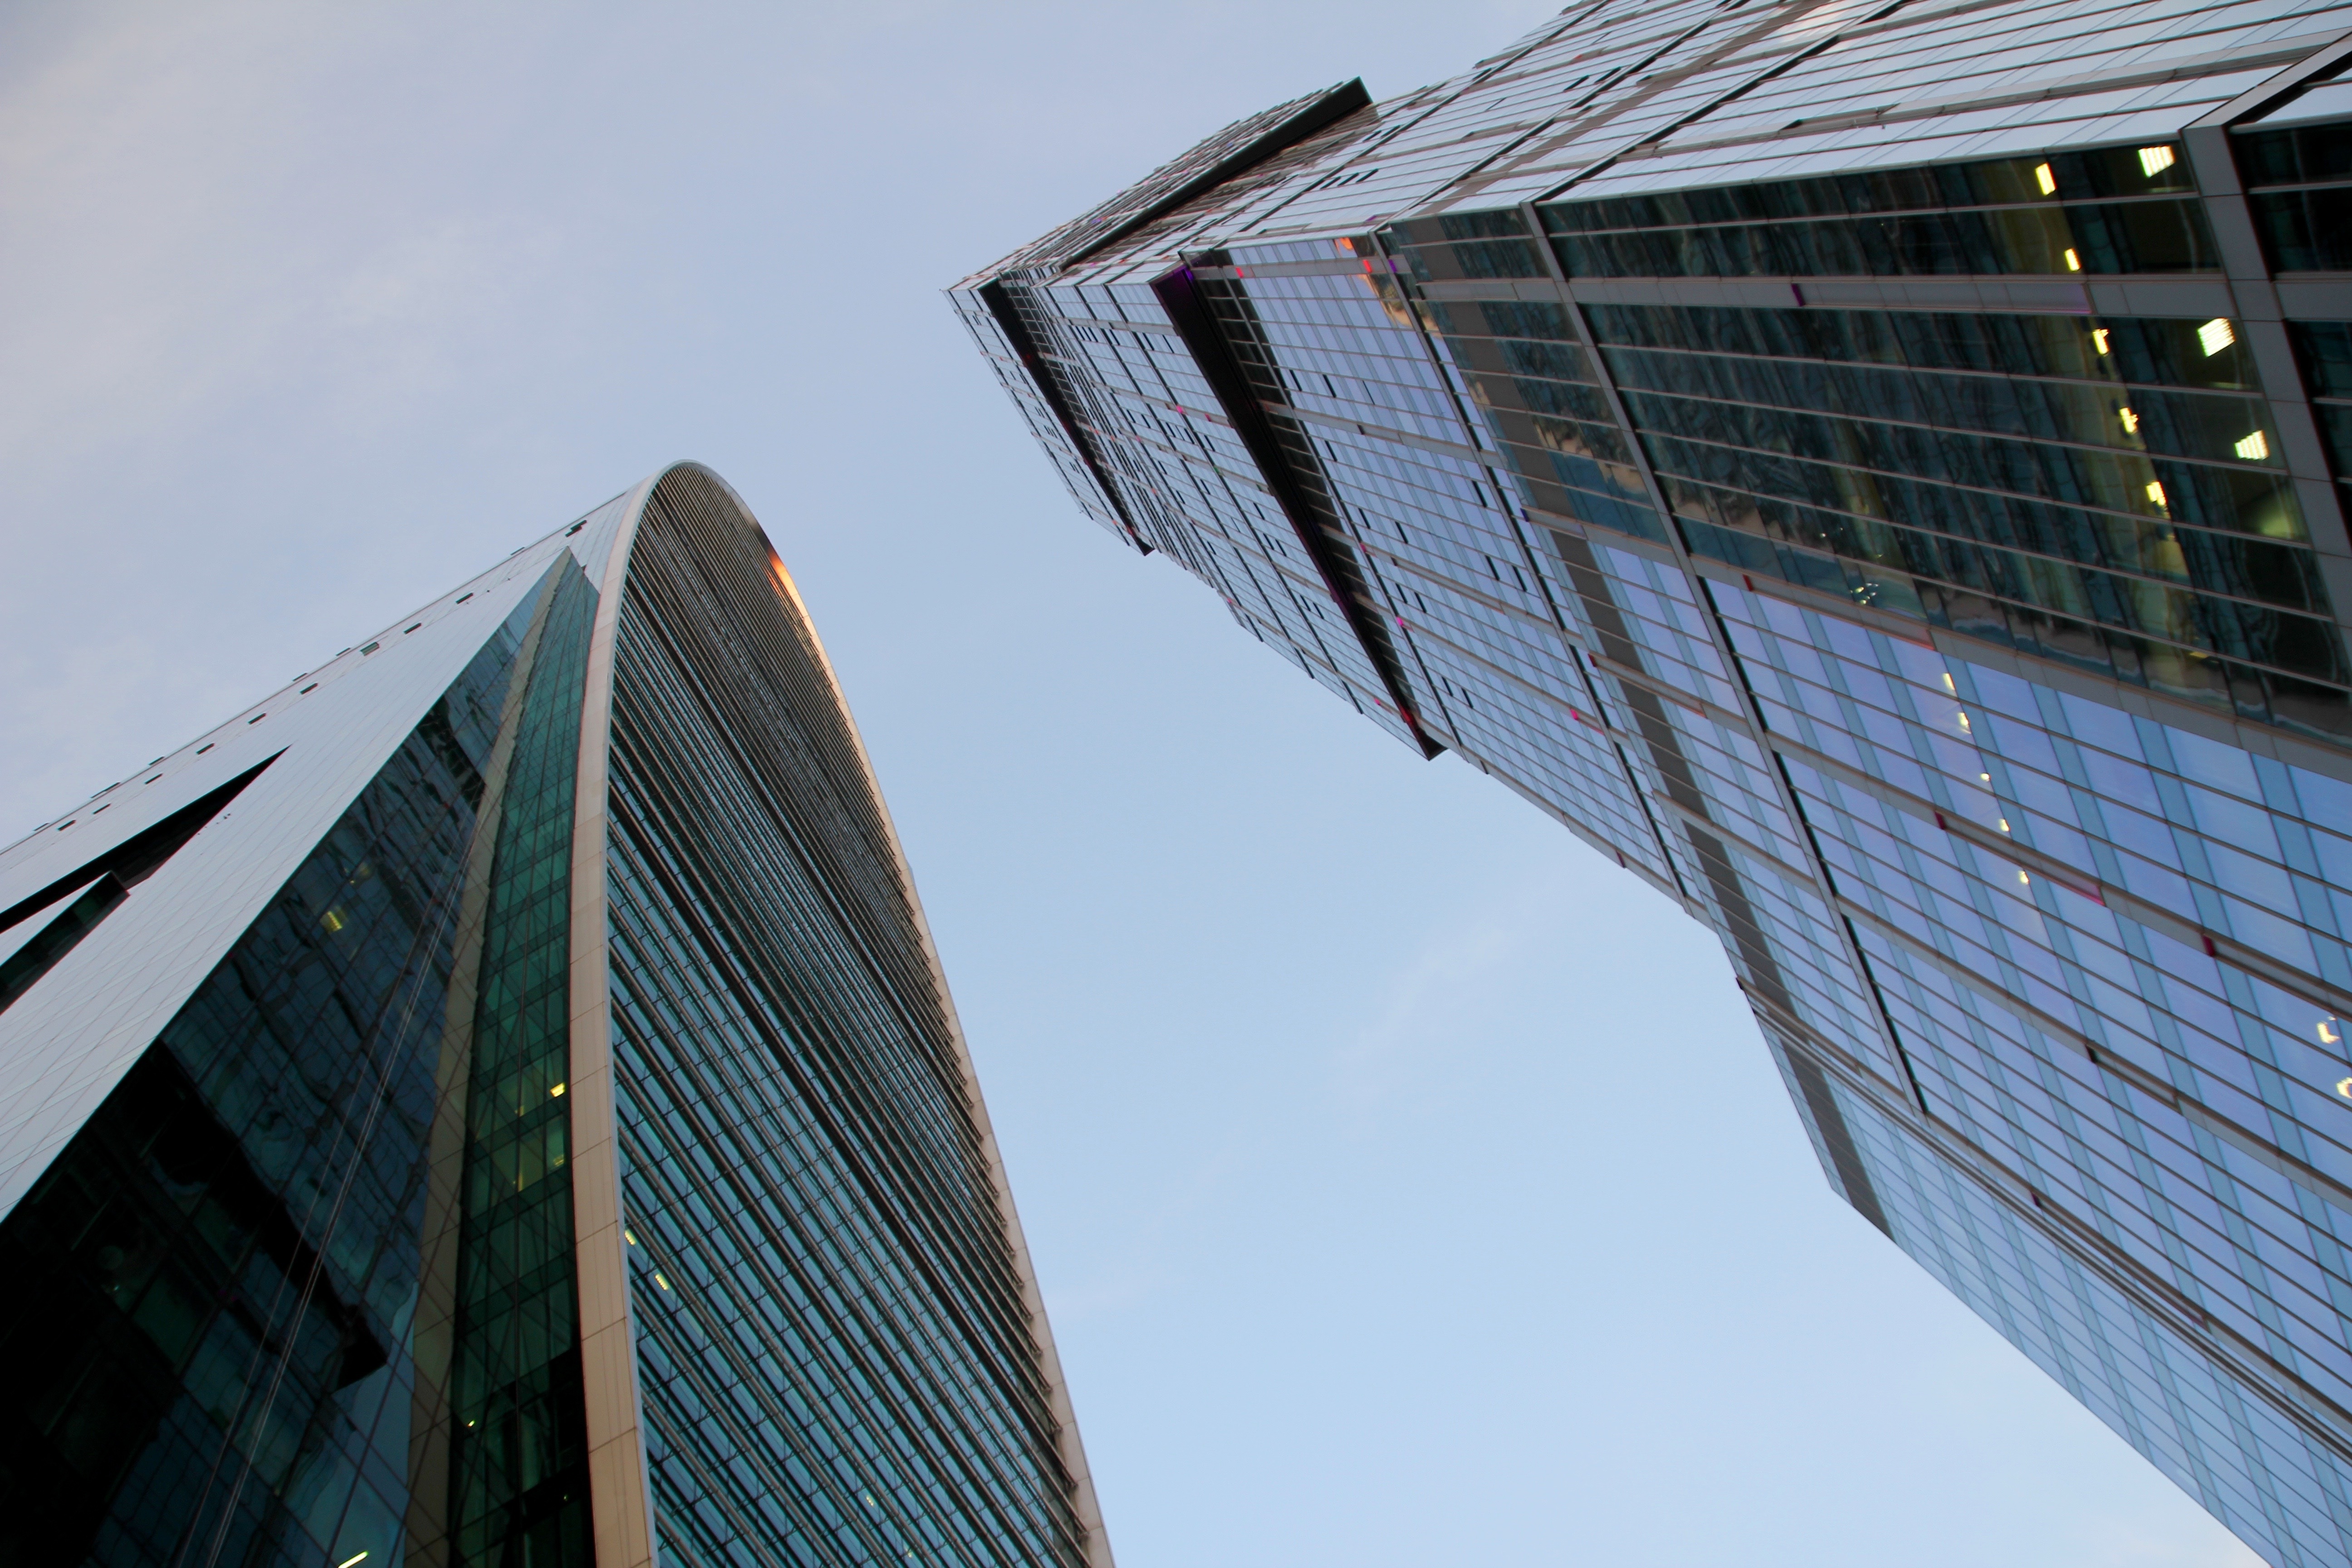
architecture, structure, sky, sunlight, glass, roof, skyscraper, monument, downtown, reflection, tower, facade, blue, tourism, modern, stadium, office building, tower block, capital, skyscrapers, moscow, russia, historically, headquarters, east, soviet union, urban area